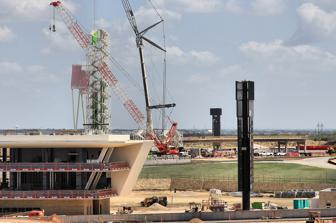
Building: Circuit of the Americas
Country: United States of America
Year built: 2012
Motor race track near Austin, Texas, U.S. Circuit of the Americas Circuit of the Americas Grand Prix circuit (2012–present) Location Austin, Texas , United States Time zone UTC−6 / UTC−5 ( DST ) Coordinates 30°7′58″N 97°38′28″W / 30.13278°N 97.64111°W / 30.13278; -97.64111 Capacity 120,000 FIA Grade 1 Owner Circuit of the Americas LLC (2012–present) Broke ground December 31, 2010 ; 14 years ago ( 2010-12-31 ) Opened October 21, 2012 ; 12 years ago ( 2012-10-21 ) Architect Tavo Hellmund , Kevin Schwantz , and Hermann Tilke Major events Current: Formula One United States Grand Prix (2012–2019, 2021–present) Grand Prix motorcycle racing Motorcycle Grand Prix of the Americas (2013–2019, 2021–present) FIA World Endurance Championship Lone Star Le Mans (2013–2017, 2020, 2024–present) NASCAR Cup Series Texas Grand Prix (2021–present) NASCAR Xfinity Series Focused Health 250 (2021–present) GT World Challenge America GT World Challenge America at COTA (2013, 2015–2021, 2023–present) Trans-Am Series Austin Speedtour (2015–present) MotoAmerica Championship of Texas (2015–2019, 2022–present) Website http://circuitoftheamericas.com Grand Prix Circuit (2012–present) Length 3.426 miles (5.513 km) Turns 20 Race lap record 1:36.169 ( Charles Leclerc , Ferrari SF90 , 2019 , F1 ) National Circuit (2012–present) Length 2.356 miles (3.792 km) Turns 19 Race lap record 1:33.284 ( Johnny O'Connell , Cadillac CTS-V , 2013 , PWC GT ) Circuit of the Americas ( COTA ) is a Grade 1 FIA -specification 3.426-mile (5.514 km) motor racing track and facilities located in Austin, Texas , United States. The facility is home to the Formula One United States Grand Prix , NASCAR Texas Grand Prix , and the Motorcycle Grand Prix of the Americas , a round in MotoGP and the FIA World Endurance Championship with the Lone Star Le Mans . It previously hosted the Australian V8 Supercars , the Americas Rallycross Championship , the American Le Mans Series , the Rolex Sports Car Series , the IMSA SportsCar Championship and the IndyCar Classic . The circuit and Grand Prix were first proposed in the middle of 2010. The circuit was the first in the United States to be purpose-built for Formula One. The layout was conceived by promoter Tavo Hellmund and 1993 Motorcycle World Champion Kevin Schwantz with the assistance of German architect and circuit designer Hermann Tilke , who has also designed the Sepang , Shanghai , Yas Marina , Istanbul , Bahrain , Yeongam , and Buddh circuits, as well as the reprofiling of the Hockenheimring and Fuji Speedway . History Construction The 251-foot (77 m) observation tower under construction at Circuit of the Americas Hairpin Turn 11 before completion In a news conference on July 27, 2010, Tavo Hellmund announced plans to build the track on about 890 acres (3.6 km 2 ) of undeveloped land in southeastern Travis County . The majority of the site had been planned to be developed into a residential subdivision called "Wandering Creek". In the same news conference, Hellmund also revealed that Texas billionaire Red McCombs was the project's largest investor.  The circuit homologation design was submitted to the FIA in Geneva for approval on December 17, 2010. HKS, Inc. and Tilke Engineers & Architects designed the track, and Austin Commercial, a subsidiary of Austin Industries, was the general contractor. Construction began on December 31, 2010, and was due to be complete by June 2012. Following a stop-work order in December 2011, the completion date was revised to August. The first tasks were building the silt fences , taking core samples , and shredding existing vegetation. On January 21, 2011, a $900,000 check was posted with Travis County that permitted grading to begin. The money was to be used to restore the land if the U.S. Federal Emergency Management Agency (FEMA) declined to allow the project to move forward because part of the site lies in a floodplain . FEMA issued a letter on June 28, 2011, stating the project meets its floodplain management criteria. In January 2012, Travis County announced that Elroy Road—one of the two primary public access roads to the circuit—would receive an upgrade to handle the increased volume of incoming traffic, but not before the running of the 2012 race. At the time of the announcement, the unstable clay soils under the road surface had caused Elroy Road to gradually buckle and shift, necessitating the upgrade. On June 13, 2012, Charlie Whiting —the FIA-appointed Race Director for Formula 1—declared himself satisfied with the circuit's construction, scheduling a final pre-race inspection of the circuit for September 25, sixty days before the first race, which the circuit later passed. To ensure the demanding FIA specifications for the track were met, GPS-based 3D paving equipment was used on the asphalt paving and milling machines. The first layer of asphalt was completed on August 3, 2012. Construction began laying the final layer of asphalt on August 14, and was finished on September 21. The track was officially opened on October 21, with Mario Andretti running the ceremonial first laps in a Lotus 79 , the car he drove when he became the last American to win the World Drivers' Championship in 1978 . The Grand Plaza, Observation Structure, Tower Amphitheater, and Main Grandstand were designed by Austin-based architectural firm Miró Rivera Architects. Name McCombs wished to call the site "Speed City", but the owners originally anticipated selling the naming rights to various parts of the facility for $7 million. On April 12, 2011, the track's name was announced as "Circuit of the Americas" at a press conference. Red McCombs, later said: "One of the most inviting aspects of the name is the word 'Americas'. It reflects Austin's ideal location at the crossroads of North America from north to south, east to west. Also, it speaks to our state as a centre of commerce and cultural exchange in this hemisphere. I look forward to meeting many fans and visitors who will be coming from every country." In December 2020 Red McCombs got a corner named after him called 'Big Red'. City endorsement and lawsuit In order for the race to take place, the Austin city council was asked to be the sponsoring municipality for the event. Through being a sponsor, the city could apply for money from a state fund, the Major Events Trust Fund (METF), designed to attract major sporting events to Texas that would be used to pay the Formula One race sanctioning fee. This matter was complicated by opponents of the project who filed a lawsuit against state comptroller Susan Combs , claiming that she had promised the funding to the circuit without having been legally authorized to do so, though promoters have responded stating that all necessary guidelines had been followed. In June 2011, the Austin city council agreed to allow the circuit to apply to the Texas Major Events Trust Fund but withheld its full endorsement requiring the circuit to pay the financial match normally borne by the local government sponsor.  As a part of the endorsement, the sport will pay $15,000 in carbon offsets and $5 million to establish an on-site research project into environmentally friendly technologies. On July 1, 2011, a state district court judge declined to enter a temporary restraining order against Combs preventing payments from the METF; nonetheless, Texas Comptroller Combs reconsidered and chose not to make the July 31 advance payment to FOMC/Bernard Ecclestone as previously agreed for the first year's sanctioning fee. The attorney for the project's opponents has stated that he is unsure if they will continue pursuing the lawsuit. Breach of contract and reinstatement Main article: United States Grand Prix In November 2011, Bernie Ecclestone expressed what he called "minor" doubt over the future of the United States Grand Prix in Austin after "disagreements inside the [management] company". These issues were later confirmed when construction of the circuit came to a halt because of a dispute between the circuit owners, promoter Full Throttle Productions, and Formula One Management. Promoter Tavo Hellmund admitted that his company had been in breach of its contract with Formula One Management since May 2011. The situation further escalated when state comptroller Susan Combs described the planned Grand Prix of America as a threat to the race in Texas, and said that the first $25 million payment from the state sports fund would only be made available after the first Grand Prix at the circuit, despite having previously promised to make the funds available in time for the inaugural event. Bernie Ecclestone later issued an ultimatum to the owners and organizers: find a solution before the December 7 meeting of the FIA World Motor Sport Council or else risk being removed from the 2012 calendar. Ecclestone emphasized that if the Circuit of the Americas were removed from the calendar, it would not be added again at a later date. On December 7, 2011, the World Motor Sport Council released the final calendar for the 2012 season, with the Circuit of the Americas retaining its November 18 date. Further details revealed that the race investors, McCombs and Epstein, had reached a new arrangement with Ecclestone, with work on the circuit scheduled to resume immediately. As a part of the arrangement, organizers paid the sanctioning fee for the 2012 race one year in advance as a show of good faith. At the time of the circuit's reinstatement, there were no reports supporting Tavo Hellmund's continued involvement under the new contract. On March 4, 2012, The Austin American-Statesman reported that Hellmund had launched legal proceedings against investors Bobby Epstein and Red McCombs, with Hellmund claiming that he was still a part of the management company and had not been paid since September. Further details emerged, reporting that Hellmund was in the process of attempting to acquire Epstein's interest in the company, describing the condition of the circuit as of March 4 as "teetering". Epstein responded to the lawsuit by stating that Hellmund had been found to have been in breach of contract by Formula One Management. In June 2012, the dispute between Hellmund and Epstein was reported to have been settled out of court. Formula One attendance records A crowd of 117,429 spectators watched the United States Grand Prix in November 2012 after four years of Formula One not hosting a Grand Prix in the United States. In October 2022, the three-day Formula One United States Grand Prix event drew a record number of fans. Roughly 440,000 people attended the event, breaking Formula One's attendance record of 400,000 set at the 2021 United States Grand Prix for an event held in North America. Sunday's race final drew over 150,000 spectators to Circuit of the Americas breaking the inaugural Formula One race at the circuit attendance in 2012. This surge was due to the popularity of Formula 1: Drive to Survive in the United States and the honoring of the 2020 tickets as the 2020 United States Grand Prix was cancelled due to the COVID-19 pandemic . Dispute over planned MotoGP race Main article: Motorcycle Grand Prix of the Americas In April 2011, plans were unveiled by Tavo Hellmund of Full Throttle Productions and Kevin Schwantz of 3fourTexas for the circuit to host a round of the 2013 MotoGP World Championship , with the race to be known as the Texas Grand Prix . The race was the brainchild of Schwantz, the circuit co-designer, who would serve as event promoter with his company, 3fourTexas. However, following the settlement of the lawsuit between Tavo Hellmund and Bobby Epstein, Schwantz announced that he would be suing Steve Sexton. Schwantz claimed that upon the resolution of the dispute between Hellmund and Epstein, Sexton moved to negotiate directly with MotoGP 's commercial rights holder, Dorna Sports , ignoring what he claimed was an existing contract between Dorna and 3fourTexas to hold the race. Circuit representatives denied that there was ever a contract between Schwantz and the Circuit of the Americas, and that his dispute was with Dorna Sports. Dorna later claimed that although a contract for the race between Dorna and Schwantz had existed, the contract had been terminated in July 2012 as they believed Schwantz had failed to acquire the necessary rights from the circuit to hold the race. Schwantz then accused Sexton and the Circuit of the Americas of "undermining" him, deliberately blocking his attempts to establish a race in order to have the contract terminated and allowing them to negotiate a more-favourable arrangement with Dorna. In October 2012, Dorna Sports announced that they had come to agreeable terms with organizers of the Texas motorcycle Grand Prix, including the race on the 2013 calendar as the Motorcycle Grand Prix of the Americas , but made no mention of the dispute with Schwantz or any outcome of it. Prior to the 2014 Motorcycle Grand Prix of the Americas , the circuit announced that COTA and Schwantz had amicably settled their legal differences and reached an agreement to collaborate to promote motorcycling racing, with Schwantz taking the role as official ambassador for COTA. IndyCar Series Main article: IndyCar Classic On September 4, 2018, IndyCar announced that it has reached a multi-year agreement to add the Circuit of the Americas to its calendar replacing Phoenix Raceway (then known as ISM Raceway), finalizing the IndyCar Series calendar. After hosting an IndyCar Spring Training test session, on February 12–13, COTA made its debut on the IndyCar Series schedule on Sunday, March 24, serving as the second race of the 2019 campaign, with the AutoNation IndyCar Challenge ( IndyCar Classic ), following the March 10 season-opener at St. Petersburg, FL. It was the first time since 2014 that two tracks in Texas would appear on the IndyCar Series calendar. On February 11, 2020, (perhaps as a precursor of the season to come) the opening day of IndyCar Spring Training, cold temperatures and persistent showers severely limited track time for all competitors to slow installation laps and a few experimental runs on rain tires.  With improved weather, on February 12, IndyCar concluded its first open test of the season.  However, the 2020 race was cancelled due to the COVID-19 pandemic .  On October 1, 2020, Indycar released the 2021 calendar with COTA dropped from the schedule unexpectedly to the surprise of many, after it was announced two years prior that they had a multi-year deal in place between Indycar and COTA. NASCAR Main articles: Texas Grand Prix , Focused Health 250 (COTA) , and XPEL 225 On September 30, 2020, it was announced that COTA would host a NASCAR Cup Series event for the first time on May 23, 2021. The lower Xfinity and Camping World Truck Series were also added as support events. On December 11, 2020, it was announced that NASCAR would run the full 3.426 mi (5.514 km) course. EchoPark Automotive assumed naming rights for the Cup race, which dubbed it the EchoPark Texas Grand Prix. The Xfinity and Truck races were respectively named the Pit Boss 250 and Toyota Tundra 225 with title sponsorship from Pit Boss Grills and Toyota . The inaugural race weekend was marred by rain, with the Truck race on Saturday being in wet conditions while the Xfinity event later in the day was drier. The Cup race the following day, won by Chase Elliott , was shortened as the weather worsened and caused low driver visibility. On September 15, The Athletic has reported that NASCAR will return to the circuit for the 2022 season as Speedway Motorsports , the promoter of the race picked up the renewal on the contract. The race ran as scheduled on March 27, 2022. The promoters announced on the week prior to the race that NASCAR will be returning to Austin as they renewed for one more year. It will mark the third time consecutively that NASCAR goes to Austin. On November 20, 2024, it was announced that both the Cup and Xfinity Series races would move to the 2.356 mi (3.792 km) layout starting in 2025. Facilities The Circuit of the Americas facilities in 2018 Racetrack Main straight and turn 1 hill Crowd at COTA on race day Circuit of the Americas during the 2018 US Grand Prix In an episode of Speed TV 's Wind Tunnel program broadcast on August 22, 2010, Tavo Hellmund revealed that the circuit would be 3.426 miles (5.514 km) long and would be made up of twenty turns with an elevation change of 133 feet (41 m). The final plan of the circuit was released on September 1, 2010, showing a design inspired by the European tradition of sculpting the circuit to the contours of the land. The design draws from several European Formula One circuits, including a recreation of Silverstone's Maggotts–Becketts–Chapel sequence, Hockenheim's arena bends, and a replica of Istanbul 's Turn Eight. Other corners were loosely inspired by the Senna 'S' at Interlagos , Turn 4 at the Buddh International Circuit and Turns 9-10 at Bahrain , the latter two tracks also designed by Tilke. A feature of the circuit is a deliberate widening of corners, to encourage drivers to follow multiple racing lines. A similar feature was used at the Buddh International Circuit in India, where the circuit widens on the approach to certain corners. The circuit was one of only a handful on the Formula One 2012 calendar to be run counter-clockwise, the others being Marina Bay , the Korea International Circuit , Yas Marina , and Interlagos . Because of this, the circuit contains more left-hand turns than right-hand ones, placing greater physical demands on the drivers whose bodies, particularly their necks, are more adapted to the lateral g-forces of clockwise circuits. Pit lane From the start line, the drivers climb a gradient of over 11% to the first corner called Big Red—the highest point of the circuit—with the apex of the corner positioned on the crest of the hill, similar to Turn 4 of India . They then take a downhill right-hander inspired by the Senna 'S' of Interlagos before climbing back up the side of the hill to navigate a series of fast sweepers modeled on Silverstone's Maggotts–Becketts–Chapel complex, which is turns 3-6 at COTA. These sweepers tighten through turns 7-9, while continuing the esses, but slowing the cars down substantially, requiring drivers to downshift to 4th gear and through a blind corner at Turn 10. This corner takes them to the far end of the circuit and a hairpin at Turn 11 where the drivers then follow a 0.62-mile (1.00 km) straight back towards the pit and paddock area. This straight leads to the final sector of the lap with a heavy braking zone and a sequence of corners inspired by the arena bends of Hockenheim , to Turns 9 and 10 of Bahrain , a corner that significantly tightens in the second part, requiring drivers to brake and turn at the same time. This is followed by a downhill, multi-apex corner with limited run-off modeled after turn 8 at Istanbul Park , before the final two corners of the circuit, a pair of left-hand bends that return the drivers to the main straight. Reception The reception from drivers ahead of the inaugural race was highly positive. Fernando Alonso and Lewis Hamilton both praised the circuit, suggesting that it would be considerably more difficult to learn than other recent additions to the Formula One calendar. Jenson Button described the first sector as "spectacular", but remarked that he felt that starting second would be better than starting first as the placement of pole position put it on a steeper incline than the rest of the grid. Mark Webber called the track "pretty good", praising in particular the track's quick first sector. Kamui Kobayashi however was less enthusiastic, claiming that he did not feel intimidated by the steep climb to the first corner as it was no different from Eau Rouge at the Circuit de Spa-Francorchamps , and accusing the media of hyping it up without precedent. Grand Plaza COTA on race day COTA on opening day – from Parking Lot A Bordered by the track on three sides, the Grand Plaza is a 20-acre (0.081 km 2 ) space designed by Miró Rivera Architects of Austin, Texas that includes a large reflecting pool, lawn, and varying landscape zones. A promenade along the north side of the Grand Plaza hosts concessions, retail, restroom facilities, and entrances to spectator seating. From the southeast end of the Grand Plaza, two pedestrian bridges cross over turns 16 and 3 to provide access for visitors to other areas of the circuit complex. Observation Tower Tower at COTA Circuit of the Americas features a 251-foot (77 m) observation tower designed by Miró Rivera Architects and built by Patriot Erectors as a landmark for the venue. The structure of the tower consists of an elevator hoist-way surrounded by a double helix staircase of 419 stairs, both of which lead to an observation platform 230 feet (70 m) above ground level. The platform provides a 360-degree panorama of the circuit, as well as views to downtown Austin, Texas. The observation platform, which is accessible to the public for an admission fee, can accommodate up to 70 visitors and features glass railings and a partial glass floor. In addition, a "veil" consisting of 18 bright red steel tubes runs nearly the full height of the tower, acting as a canopy for both the observation platform and the stage below. The design of the observation tower was inspired by the visual imagery of sports cars and movement, and the red color was selected to mimic the streaks of lights trailing racecars at night. Germania Insurance Amphitheater Main article: Germania Insurance Amphitheater Collective Soul performing at the Tower Amphitheater The Germania Insurance Amphitheater as seen from the top of the tower On July 23, 2012, COTA announced a booking agreement with Live Nation to book major concerts at an open air amphitheater to be built at the base of the observation tower. Designed by Miró Rivera Architects, the venue opened in April 2013 with a concert by Kenny Chesney . The amphitheater accommodates up to 14,000 people with 5,240 permanent reserved seats. Another 1,700 seats can be configured on the stage-front floor or there is standing room for 2,300. The remaining general admission spots are on a sloping grass area behind the reserved seats. The venue was originally going to be called Tower Amphitheater, but under a deal closed in March 2013, was renamed to Austin360 Amphitheater, with naming rights sold to the entertainment/events website associated with the Austin American-Statesman . Beginning January 1, 2020, COTA renamed the venue the Germania Insurance Amphitheater under a seven-year deal with the Brenham, Texas based insurance company. Germania Insurance Super Stage See also: Germania Insurance Amphitheater § Germania Insurance Super Stage The Germania Insurance Super Stage is a temporary stage used for concerts that exceed the 14,000 capacity of the Germania Insurance Amphitheater. The Super Stage is mainly used for the F1 Concerts and the big acts. It is located in the infield of Circuit of the Americas between Turn 11 and Turn 12. ESPN built the Super Stage for the X Games Austin 2015 . Main Grandstand The primary permanent seating at Circuit of the Americas is located within the Main Grandstand, designed by Miró Rivera Architects. Above-ground construction on the grandstand began in March 2012, and the "topping out" occurred in June 2012 with completion in time for the inaugural United States Grand Prix. The Main Grandstand is 65 feet (20 m) tall, and has a total capacity of approximately 9,000 spectators. The seating is divided into three levels: lower level (capacity ~5400, including Loge Boxes), club level (capacity ~2900), and suite level (capacity ~750). The majority of seating is covered by a tensile fabric canopy. The primary structure is 500 feet (150 m) long, while the lower risers extend an additional 500 feet (150 m). The grandstand also contains concessions, restrooms, offices, and two lounge spaces located at the second and third levels. The Velocity Lounge on the second level is approximately 7,100 sq ft (660 m 2 ), and contains a 36-screen video wall and the acrylic painting "Velocity" by Dallas-based artist Christopher Martin measuring 120 feet (37 m) in length. Both the Main Grandstand and the concessions buildings in the Grand Plaza were conceived as a modular system consisting of several components that can be arranged according to need. The concessions, with banners and deep canopies, can be expanded with restrooms, permanent seating or suites. Inherent to this "kit-of-parts" construction system is flexibility allowing the site to grow and change. Karting The facility features a karting track that has 15 turns and is 0.63 miles long. It has wide turns, a set of S-turns and a new hairpin turn that comes off a sweeper turn. The Karting Track is located in front of the Main Grandstand. The karts can go up to speeds up to 55 MPH. Bold Stadium See also: Austin Bold FC and Austin Gilgronis Bold Stadium Address Del Valle , TX 78617 Location Austin , Texas Coordinates 30°08′09″N 97°38′21″W / 30.1359°N 97.6393°W / 30.1359; -97.6393 Capacity 5,036 Field shape Rectangular Surface Grass Construction Broke ground October 2018 ; 6 years ago ( 2018-10 ) Opened 2019 ( 2019 ) Tenants Austin Bold FC ( USLC ) (2019–2021) Austin Gilgronis ( MLR ) (2020–2022) In August 2017, a new soccer-specific stadium was announced to be built between the Amphitheater and the Grand Plaza. A professional soccer team known as Austin Bold FC began playing in the USL Championship in 2019 until 2021. The stadium seats 5,000 people. The Austin Gilgronis of Major League Rugby was playing home games at the stadium in 2020. Record lap times Official record lap times are only set during the race. The unofficial lap record is 1:32.029 set by Valtteri Bottas in a Mercedes AMG F1 W10 EQ Power+ during qualifying at the 2019 United States Grand Prix . As of November 2024, the fastest official race lap records at the Circuit of the Americas are listed as: World RX layout of Circuit of the Americas Category Time Driver Vehicle Event Current Grand Prix Circuit: 3.426 miles (5.513 km) (2012–present) F1 1:36.169 Charles Leclerc Ferrari SF90 2019 United States Grand Prix LMP1 1:47.052 Loïc Duval Audi R18 2016 6 Hours of Circuit of the Americas IndyCar 1:48.8953 Colton Herta Dallara DW12 2019 IndyCar Classic Formula V8 1:51.437 René Binder Dallara T12 2017 Austin Formula V8 round LMP2 1:52.545 Nyck de Vries Oreca 07 2020 Lone Star Le Mans LMH 1:52.564 Kamui Kobayashi Toyota GR010 Hybrid 2024 Lone Star Le Mans LMDh 1:52.584 Charles Milesi Alpine A424 2024 Lone Star Le Mans Indy Lights 1:56.5740 Oliver Askew Dallara IL-15 2019 Indy Lights Classic DPi 1:57.198 Jordan Taylor Cadillac DPi-V.R 2017 IMSA Sportscar Showdown at COTA DP 1:58.616 Joey Hand Riley Mk XXVI 2015 Lone Star Le Mans LMPC 2:01.245 Renger van der Zande Oreca FLM09 2015 Lone Star Le Mans Formula Atlantic 2:02.514 Flinn Lazier Swift 016.a 2019 Austin SCCA Formula Atlantic round LM GTE 2:02.522 Nicki Thiim Aston Martin Vantage AMR 2020 Lone Star Le Mans MotoGP 2:02.575 Maverick Viñales Aprilia RS-GP 24 2024 Motorcycle Grand Prix of the Americas Pro Mazda 2:03.116 Matthew Brabham Star Formula Mazda 'Pro' 2013 Austin Pro Mazda Championship round GT3 2:04.670 Philip Ellis Mercedes-AMG GT3 Evo 2024 Austin GT World Challenge America round Formula Regional 2:04.698 Linus Lundqvist Ligier JS F3 2020 Austin FR Americas round GT 2:05.053 Jonathan Bomarito SRT Viper GTS-R 2013 International Sports Car Weekend TA1 2:05.407 Chris Dyson Ford Mustang Trans-Am 2024 Austin Trans-Am round Ferrari Challenge 2:06.350 Dylan Medler Ferrari 296 Challenge 2024 Austin Ferrari Challenge North America round Lamborghini Super Trofeo 2:06.698 Danny Formal Lamborghini Huracán LP 620-2 Super Trofeo Evo2 2024 Austin Lamborghini Super Trofeo North America round Superbike 2:07.891 Cameron Beaubier BMW M1000RR 2024 Austin MotoAmerica Superbike round Formula 4 2:08.107 Marta García Tatuus F4-T421 2023 Austin F1 Academy round Moto2 2:08.210 Alonso López Boscoscuro B-24 2024 Motorcycle Grand Prix of the Americas Porsche Carrera Cup 2:08.287 Riley Dickinson Porsche 911 (992) GT3 Cup 2023 Austin Porsche Carrera Cup North America round Grand-Am GT 2:09.009 Eric Curran Chevrolet Corvette C6.R GT2 2013 Grand-Am of The Americas Formula 1000 2:09.229 JR Osborne Citation F1000 2013 Austin US Formula 1000 Championship round TA2 2:11.245 Brent Crews Ford Mustang Trans-Am 2024 Austin Trans-Am round NASCAR Cup 2:11.549 Christopher Bell Toyota Camry TRD 2024 EchoPark Automotive Grand Prix Supersport 2:12.616 J. D. Beach Yamaha YZF-R6 2016 Austin MotoAmerica Supersport round NASCAR Truck 2:13.440 Corey Heim Toyota Tundra NASCAR 2024 XPEL 225 USF Juniors 2:13.980 Nicolas Giaffone Tatuus JR-23 2023 Cooper Tires Circuit of The Americas Grand Prix NASCAR Xfinity 2:13.985 Shane van Gisbergen Chevrolet Camaro SS NASCAR 2024 Focused Health 250 SRO GT2 2:14.850 Alan Grossberg Lamborghini Huracán Super Trofeo GT2 2024 Austin GT America round Moto3 2:14.866 Daniel Holgado GasGas RC250GP 2024 Motorcycle Grand Prix of the Americas GT4 2:14.917 Zac Anderson BMW M4 GT4 Gen II 2024 Austin GT4 America round Grand-Am GX 2:17.876 Spencer Pumpelly Porsche Cayman 2013 Grand-Am of The Americas Twins Cup 2:17.997 Alessandro Di Mario Aprilia RS660 2024 Austin MotoAmerica Twins Cup round TCR Touring Car 2:18.404 Tyler Maxson Hyundai Veloster N TCR 2020 1st Austin TC America round Formula Ford 2:18.845 James Weida Scorpion W1 2023 Austin SCCA Formula Ford round Mustang Challenge 2:20.675 Jeremy Fletcher Ford Mustang Dark Horse R 2024 Austin Mustang Challenge round Toyota GR Cup 2:28.589 Jaxon Bell Toyota GR86 2024 Austin Toyota GR Cup North America round Mazda MX-5 Cup 2:31.0334 Selin Rollan Mazda MX-5 (ND) 2019 Austin Mazda MX-5 Cup round 250cc 2:37.150 Jesse Shedden Aprilia RS250SP2 2022 Austin North America Talent Cup round National Circuit: 2.356 miles (3.792 km) (2012–present) Pirelli World Challenge GT 1:33.284 Johnny O'Connell Cadillac CTS-V 2013 Austin Pirelli World Challenge round V8 Supercars 1:33.5415 Jason Bright Holden Commodore (VF) 2013 Austin 400 Porsche Carrera Cup 1:35.3252 Madison Snow Porsche 911 (997 II) GT3 Cup 2013 Austin GT3 Cup Trophy USA West round Pirelli World Challenge GTS 1:40.720 Andy Lee Chevrolet Camaro 2013 Austin Pirelli World Challenge round Pirelli World Challenge TC 1:46.244 Remo Ruscitti Honda Civic Si 2013 Austin Pirelli World Challenge round Pirelli World Challenge TCB 2:00.908 Ernie Francis Jr. Mazda 2 2013 Austin Pirelli World Challenge round Events Current events March: Grand Prix motorcycle racing Motorcycle Grand Prix of the Americas , NASCAR Cup Series Texas Grand Prix , NASCAR Xfinity Series Focused Health 250 , IMSA VP Racing SportsCar Challenge April: GT World Challenge America , GT America Series , GT4 America Series , TC America Series , Porsche Sprint Challenge North America , Toyota Gazoo Racing Cup North America, Mustang Cup Series September: FIA World Endurance Championship Lone Star Le Mans , MotoAmerica Championship of Texas , IMSA Ford Mustang Challenge October: Formula One United States Grand Prix , Porsche Carrera Cup North America November: Trans-Am Series COTA SpeedTour , Sportscar Vintage Racing Association December: World Racing League COTA National Championship Minor events The circuit hosts minor completions such as: Minor events Completion Race Name Duration Sportscar Vintage Racing Association U.S. Vintage Racing National Championship 2013–present World Racing League COTA National Championship 2015–present GT4 America Series GT4 America at COTA 2019–2021, 2023–present TC America Series TC America at COTA 2019–2021, 2023–present Super Lap Battle SLB at COTA 2020–present GT America Series GT America at COTA 2021, 2023–present Porsche Carrera Cup North America Porsche Carrera Cup North America at COTA 2021, 2023–present Porsche Sprint Challenge North America Porsche Sprint Challenge North America at COTA 2021, 2023–present Toyota Gazoo Racing Cup North America Gazoo Racing Cup North America at COTA 2023–present IMSA Ford Mustang Challenge Mustang Challenge at COTA 2024–present IMSA VP Racing SportsCar Challenge IMSA VP Racing SportsCar Challenge at COTA 2025 Former events The track has hosted various events like the IMSA WeatherTech SportsCar Championship , INDYCAR and the X Games . Former events Completion Race Name Duration Porsche Pirelli GT3 Cup Trophy USA Porsche Pirelli GT3 Cup Trophy at COTA 2012–2013, 2015–2018 Rolex Sports Car Series Grand-Am of the Americas 2013 Michelin Pilot Challenge Lone Star Le Mans 2013–2017 Sports Car Club of America The Lone Star Grand Prix 2013, 2017–2023 US Formula 1000 Championship US Formula 1000 Championship at COTA 2013 USF Pro 2000 Championship USF Pro 2000 at COTA 2013, 2023 V8 Supercars Austin 400 2013 American Le Mans Series International Sports Car Weekend 2013 IMSA Prototype Lites IMSA Prototype Lites at COTA 2013 IMSA GT3 Cup Challenge Porsche GT3 Cup Challenge USA at COTA 2013–2017 Ferrari Challenge North America Ferrari Challenge at COTA 2013–2014, 2016–2020, 2022–2024 Summer X Games X Games Austin 2014–2016 IMSA WeatherTech SportsCar Championship Lone Star Le Mans 2014–2017 Porsche Supercup Austin Race 2014–2016 Global Rallycross X Games Austin 2014 – 2015 Stadium Super Trucks X Games Austin, SST at COTA 2014 – 2015 , 2019 Lamborghini Super Trofeo North America Lamborghini Super Trofeo North America at COTA 2015–2017, 2021, 2024 Masters Racing Legends Masters Racing Legends @ COTA 2015, 2017, 2019, 2021–2024 ChampCar Endurance Series The Dual at COTA 2016–2017, 2020 NACAM Formula 4 Championship F4 NACAM at COTA 2016 Radical Cup North America Radical Cup North America at COTA 2016–2023 American Flat Track Flat Track at COTA 2016 SprintX GT Championship Series SprintX at COTA 2017–2018 Formula 4 United States Championship F4 at COTA 2017–2024 World Series Formula V8 3.5 Austin Race 2017 24H Series Hankook 24H COTA 2017–2019 Global MX-5 Cup Global MX-5 Cup at COTA 2018–2019 Americas Rallycross Championship ARX of Austin 2018–2019 National Auto Sport Association NASA Championships at COTA 2018 FIA World Rallycross Championship World RX of the United States 2018 Formula Regional Americas Championship FR Americas at COTA 2018, 2020–2024 IndyCar Series IndyCar Classic 2019 Indy Lights IndyLights Classic 2019 GT Sports Club America GT Sports Club at COTA 2020 GT Celebration Masters @ GT Celebration 2021–2022 W Series Austin W Series round 2021 NASCAR Craftsman Truck Series XPEL 225 2021–2024 North America Talent Cup North America Talent Cup at COTA 2022 USF Juniors Cooper Tires Circuit of the Americas Grand Prix Finale 2022–2023 F1 Academy F1 Academy Season Finale 2023 Ligier JS F4 Series Ligier JS F4 Series at COTA 2024 Cancelled events COTA would have hosted the inaugural Intercontinental GT Challenge and the AutoNation INDYCAR Challenge . Cancelled events Completion Race Name Duration V8 Supercars Austin 400 2014 Intercontinental GT Challenge 6 Hours of the Americas 2016 Blancpain GT Series Blancpain GT Series at COTA 2016 IndyCar Series AutoNation Indycar Challenge 2020 Formula One United States Grand Prix 2020 MotoAmerica Championship of Texas 2020–2021 FIA Formula 3 Championship F3 at COTA 2021 W Series Austin W Series round 2022 References